Gorden Wagener

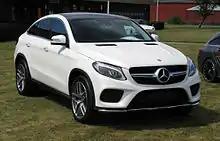
Mercedes-Benz GLE Coupé

Wagener was awarded The American Prize for Design in 2017 in conjunction with Good Design by the Chicago Athenaeum and the European Centre for Architecture Art Design and Urban Studies.